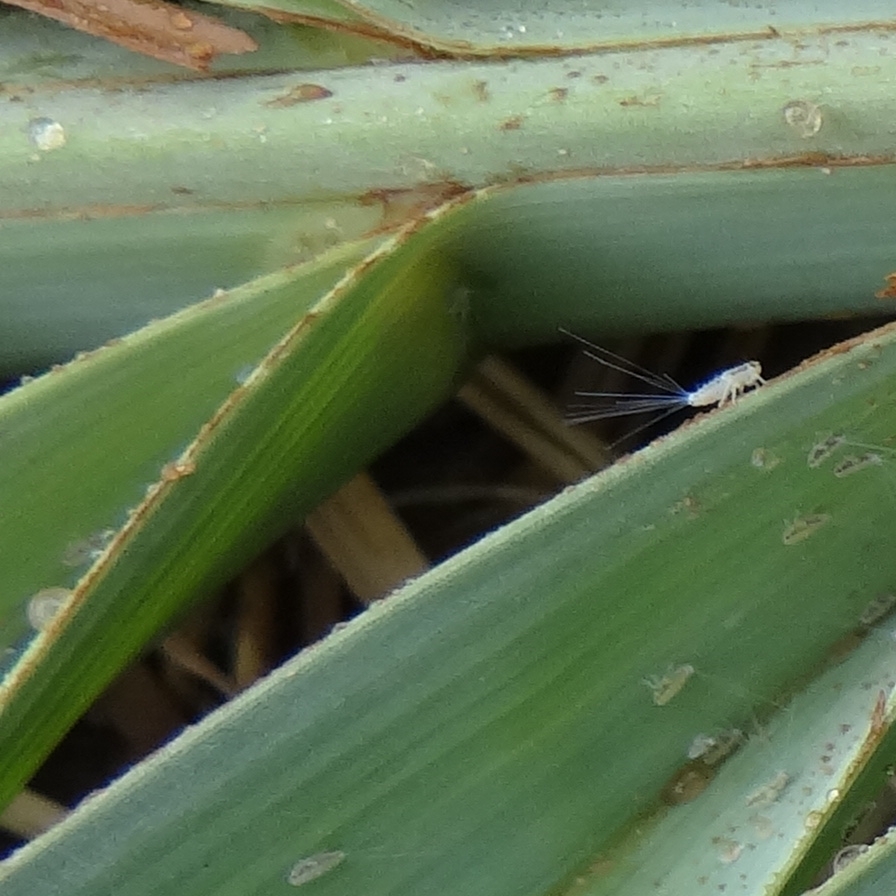
Label: Dubas